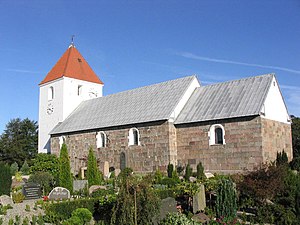
Farsø Kirke
Farsø Kirke
Farsø Kirke ligger i Farsø 12 km vest for Aars. Kirken blev restaureret og fik murene sat om i 1991.